2011 FIBA Asia Championship

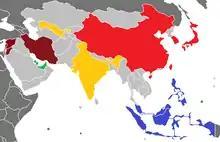
Qualified teams

According to the FIBA Asia rules, each zone had two berths, and the host nation China and FIBA Asia Stanković Cup champions Lebanon were automatically qualified. The other four places are allocated to the zones according to performance in the 2010 FIBA Asia Stanković Cup. Therefore, with Lebanon, Japan, Qatar and the Philippines finishing in the top four in that tournament, West Asia, East Asia, the Gulf and Southeast Asia were all given one additional qualifying berth per zone.